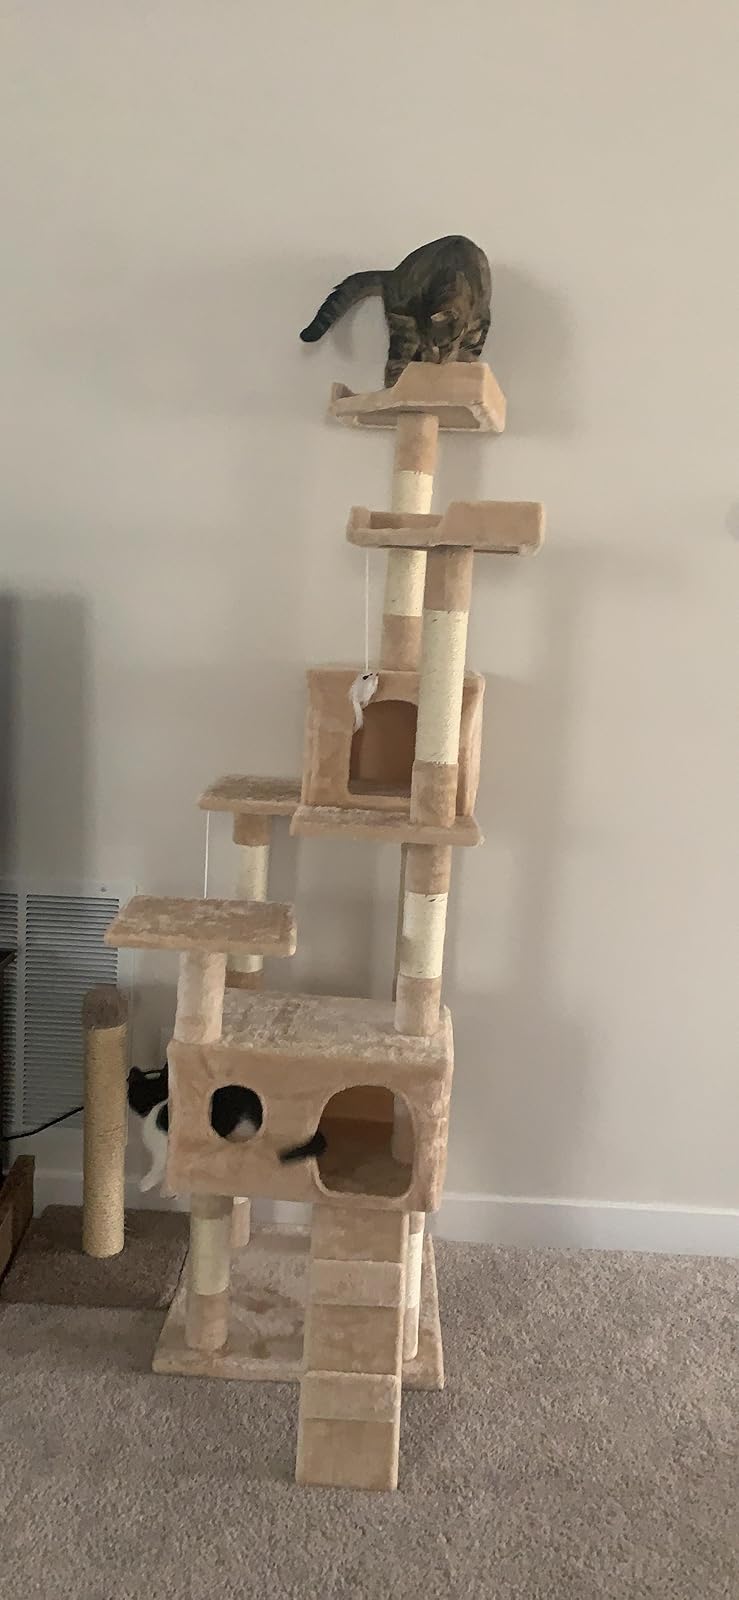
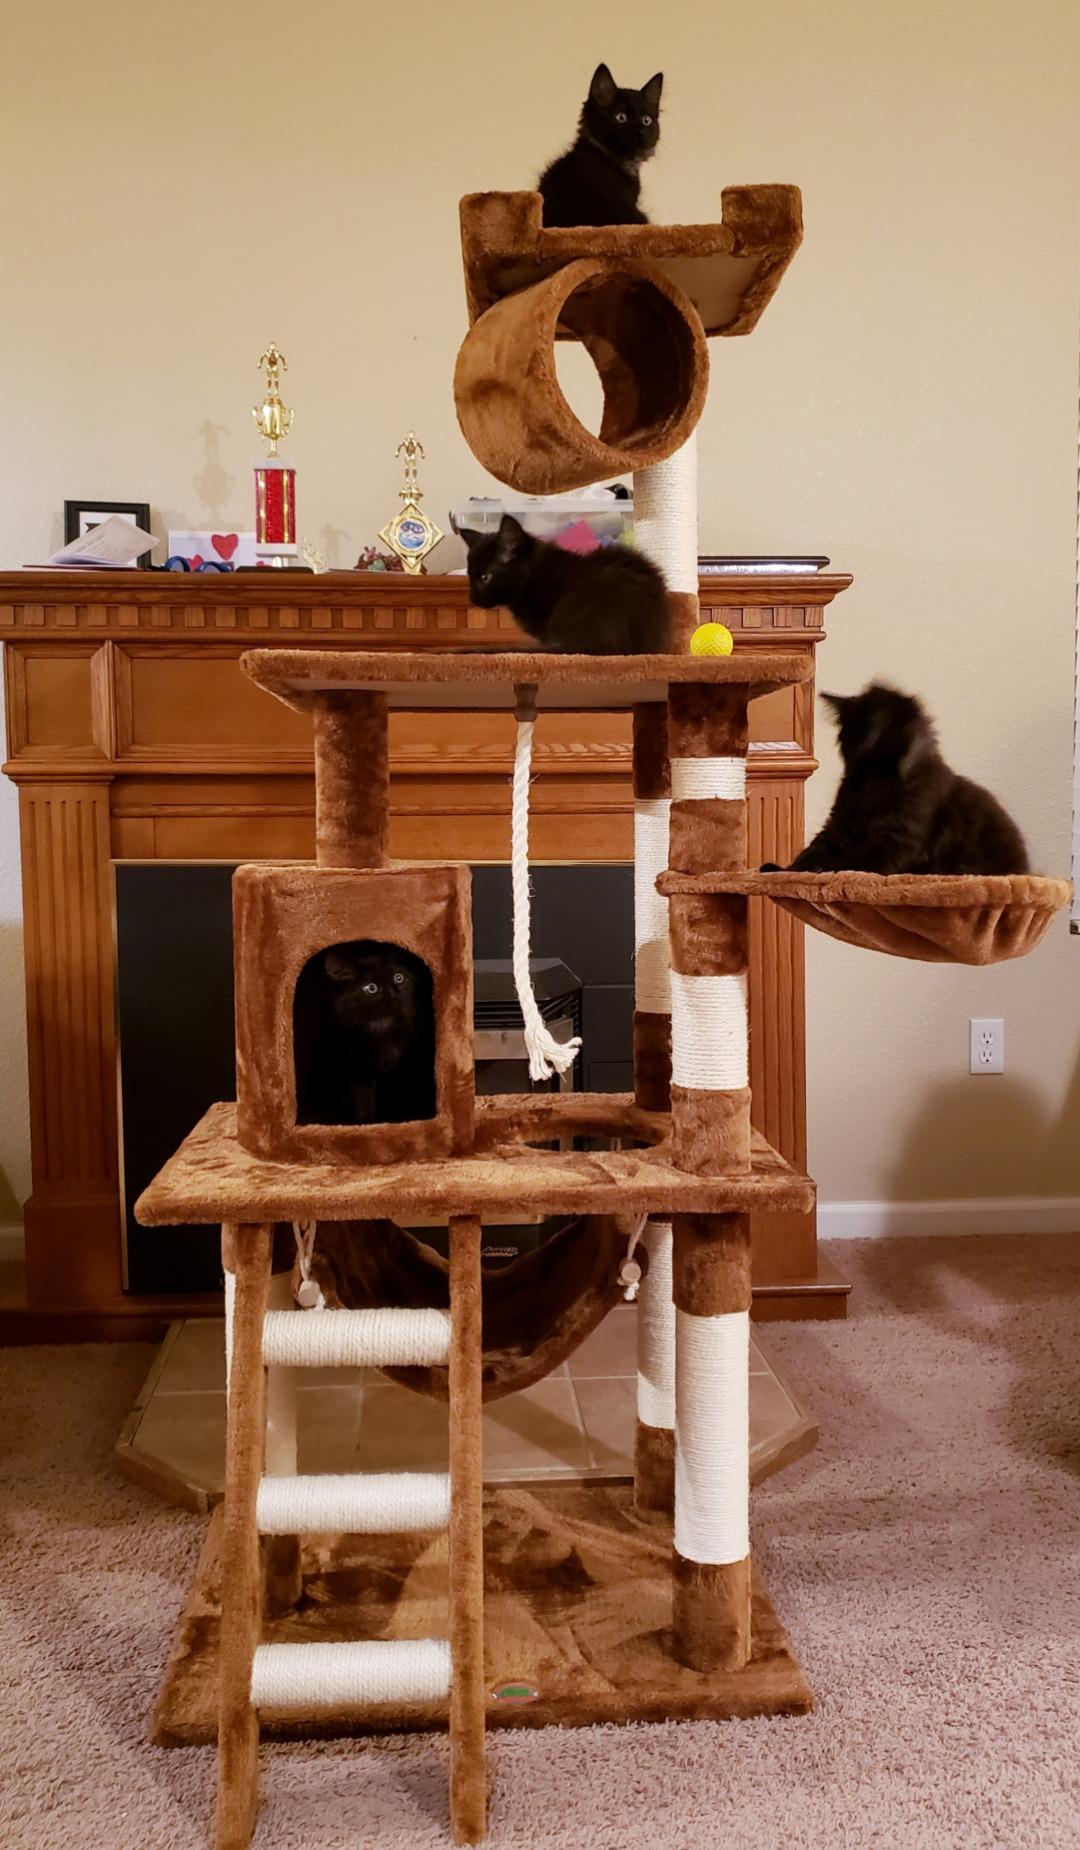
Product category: items_cat tree
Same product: no